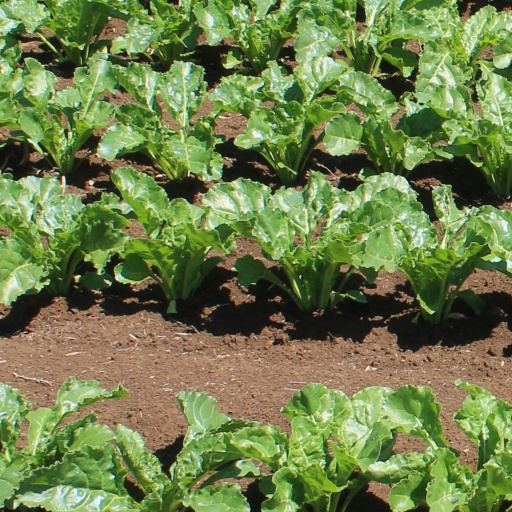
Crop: sugar beet